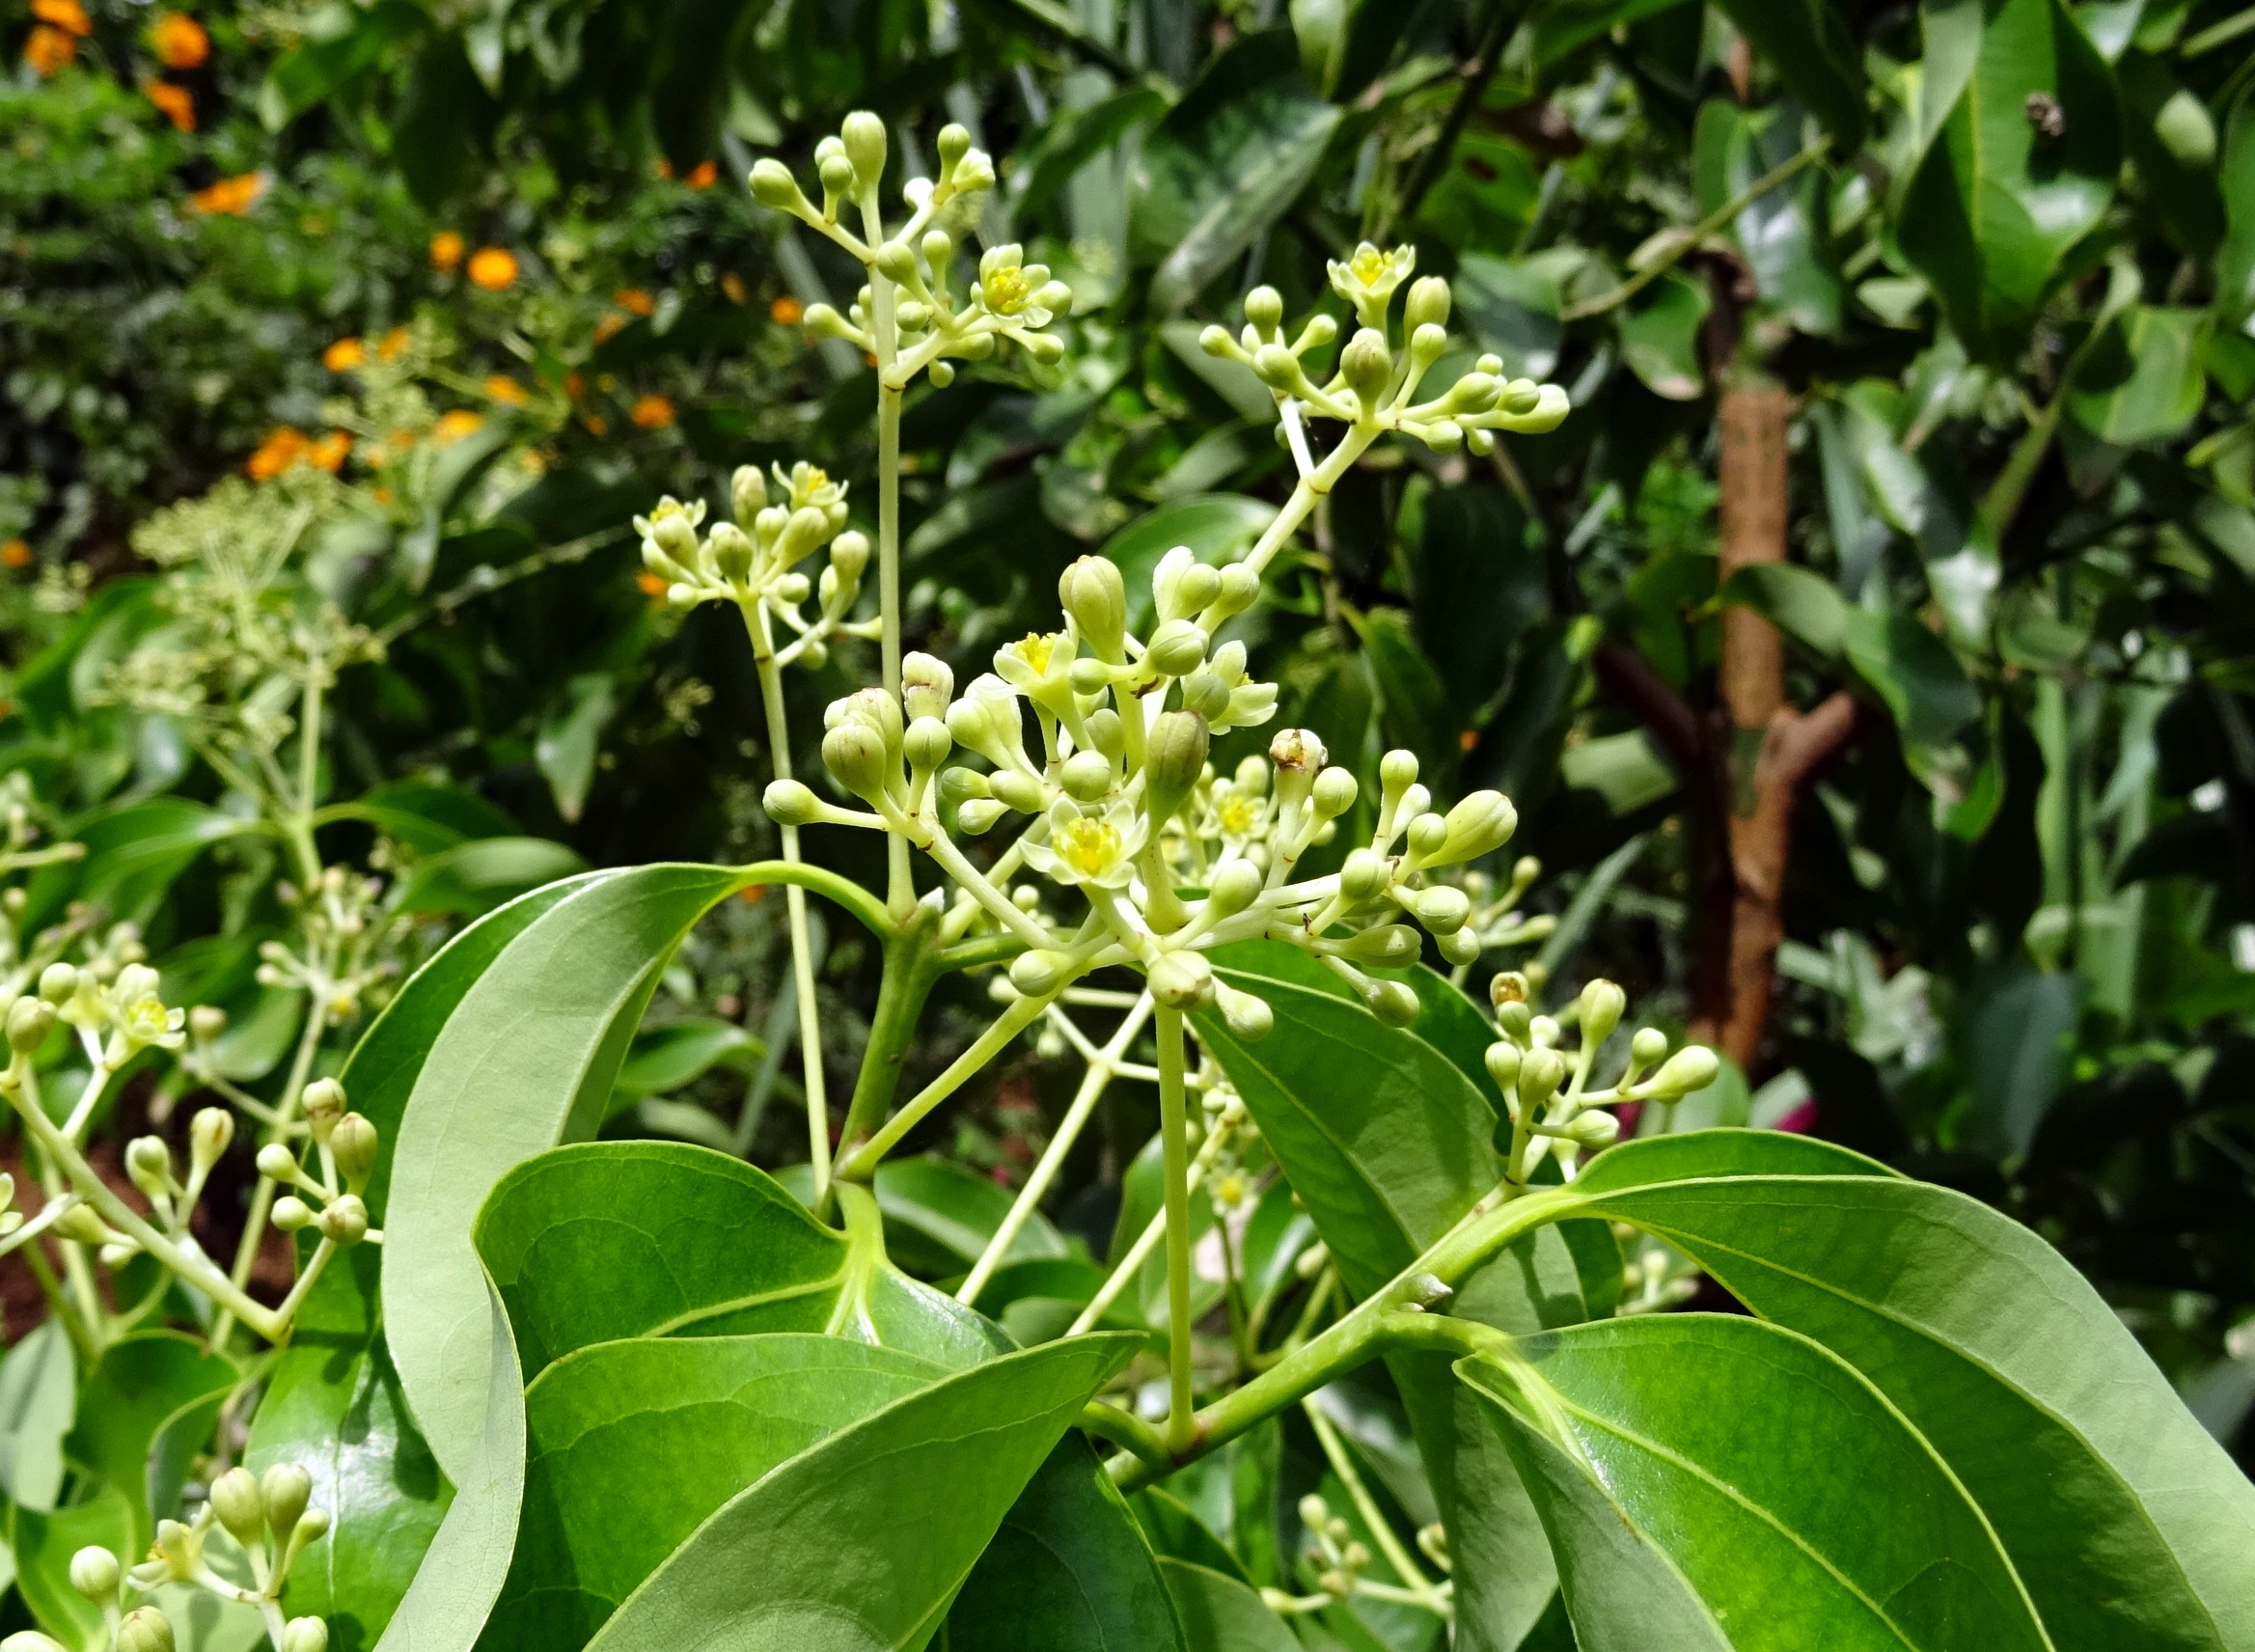
tree, plant, leaf, flower, food, spice, produce, evergreen, botany, dharwad, flora, cinnamon, leaves, shrub, india, flowering plant, indian bay leaf, cinnamomum tamala, cinnamomum verum, tejpat, tejapatta, malabar leaf, indian bark, indian cassia, malabathrum, lauraceae, woody plant, land plant